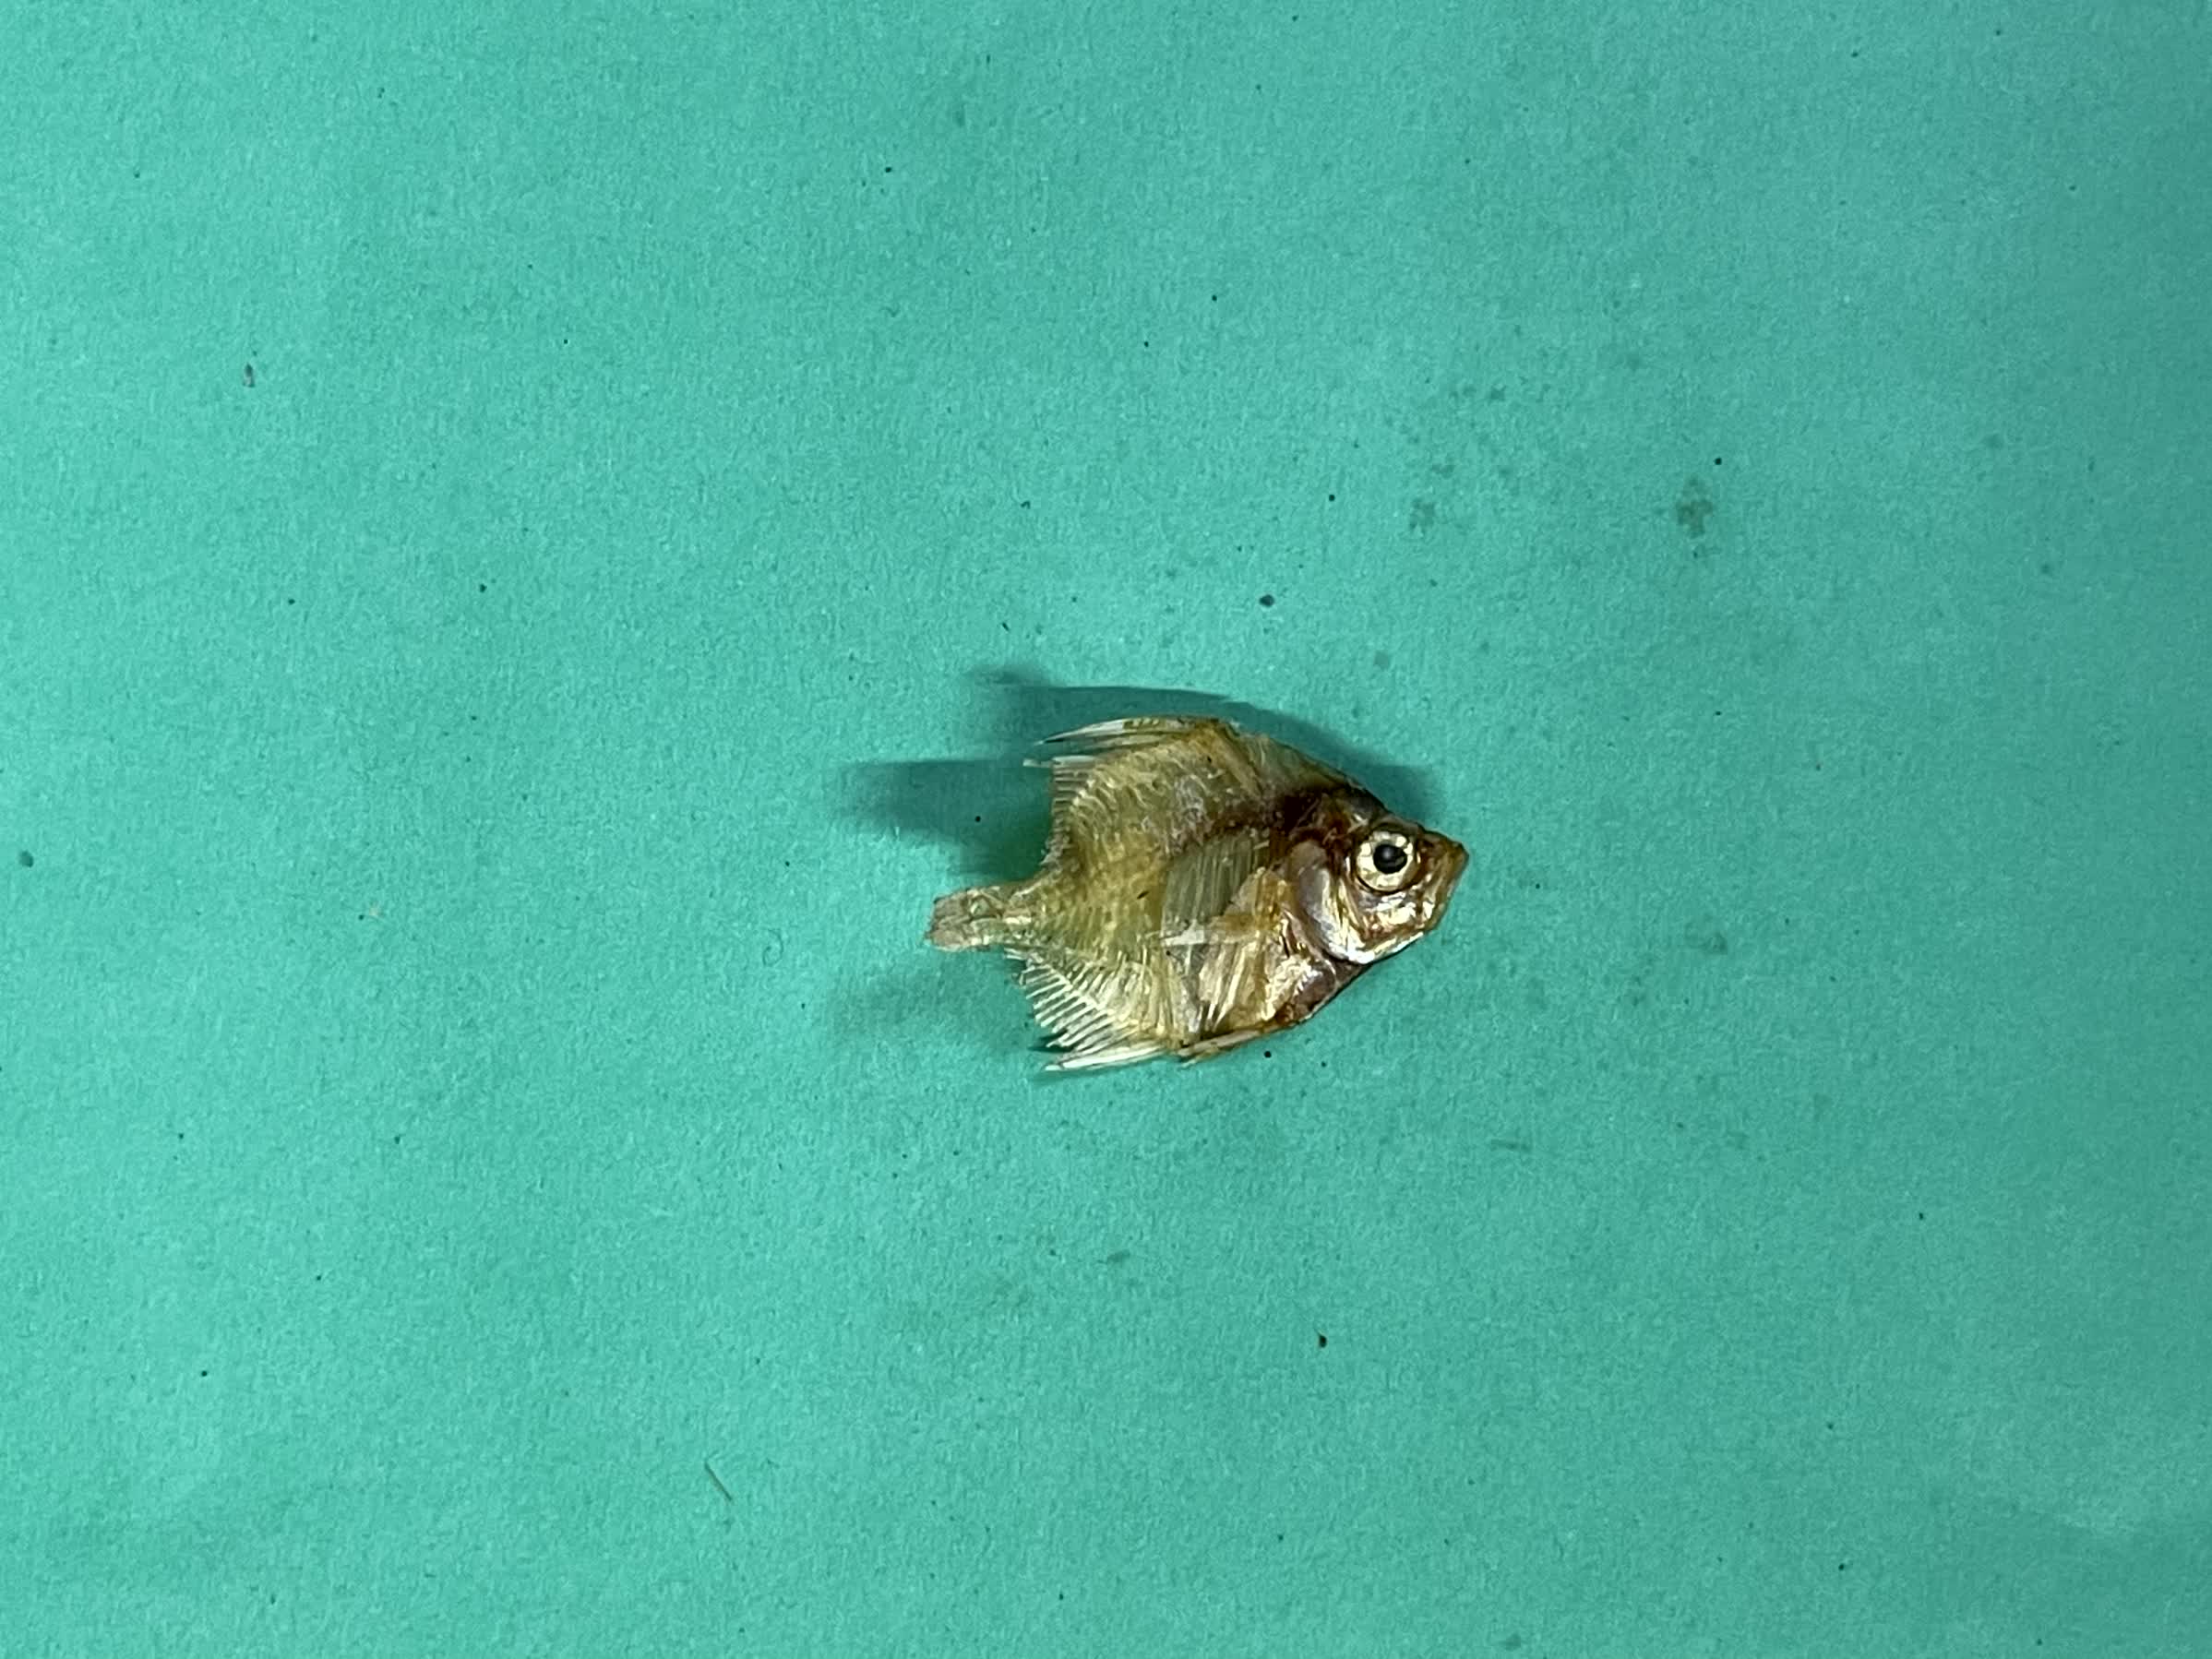
Species: Chanda